Birmingham Baths Committee

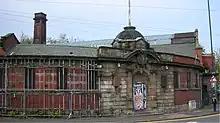
Bournville Lane baths, Stirchley

In 1923, a scheme to construct an Unemployed Relief Works containing baths in the area of Sparkhill was approved by the council, however, there was a lack of skilled labour due to the demand in house construction. The district pressed for a reconsideration in February 1927 and the committee decided to place focus upon the baths that were to be built on the site.